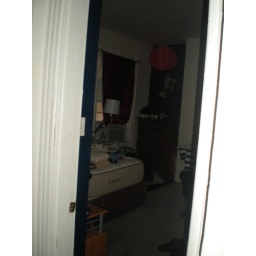
Looking into the bedroom right by the bathroom on the third floor